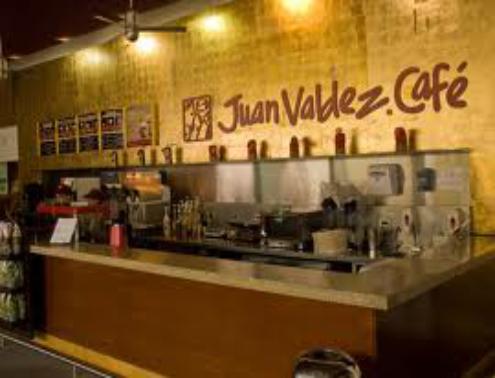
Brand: Juan Valdez Cafe
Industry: Food